2011 NASCAR Sprint Cup Series

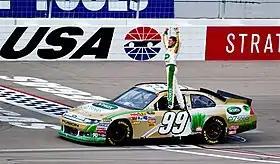
Carl Edwards, before performing his signature backflip after winning the Kobalt Tools 400, his only victory of the season

The preseason testing season began on January 20, 2011, with a three-day test at the Daytona International Speedway to test the new nose on the car, as well as the new surface. Also in the sessions, the opening of the restrictor plate was reduced from the 30/32 inch plate used in tire testing in December to 29/32 inch. NASCAR vice president for competition Robin Pemberton stated, "We'll have to get back and talk to the teams and look at the speeds from the last two days of testing. I think we have some high-water marks at 197-and-a-half which, depending on where they pulled up in the draft, it may be a little quick, but it's hard to say." During the first session on the morning of January 20, 2011, 33 drivers participated, and Clint Bowyer was quickest with a speed of 184.216 mph while David Reutimann had the highest speed of 195.780 mph during the second session in the afternoon.